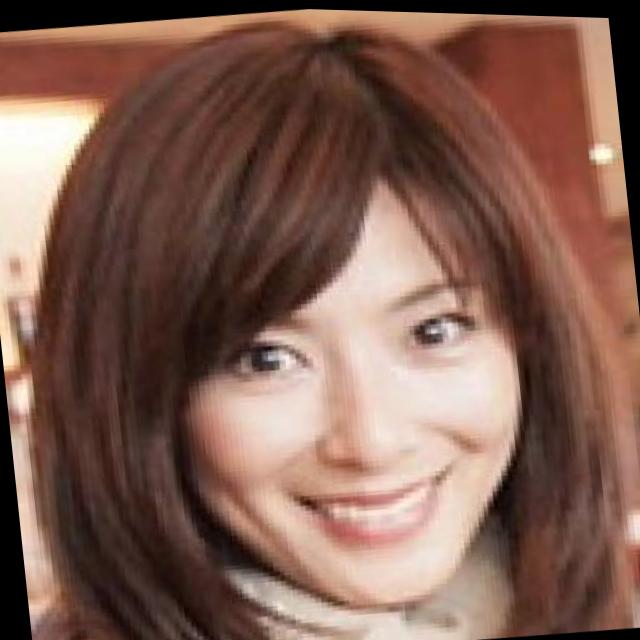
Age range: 45-64